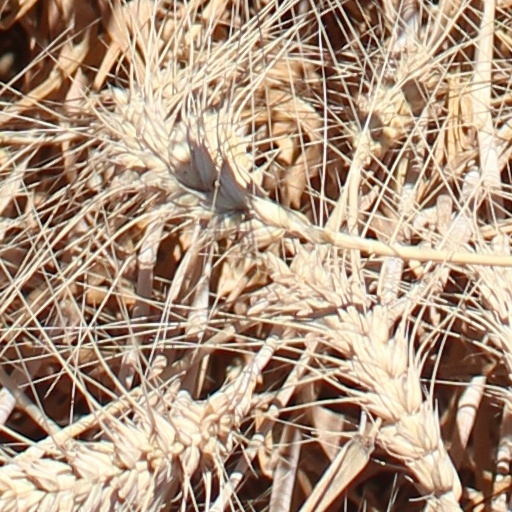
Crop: wheat